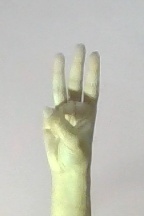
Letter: thaa